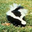
Label: skunk